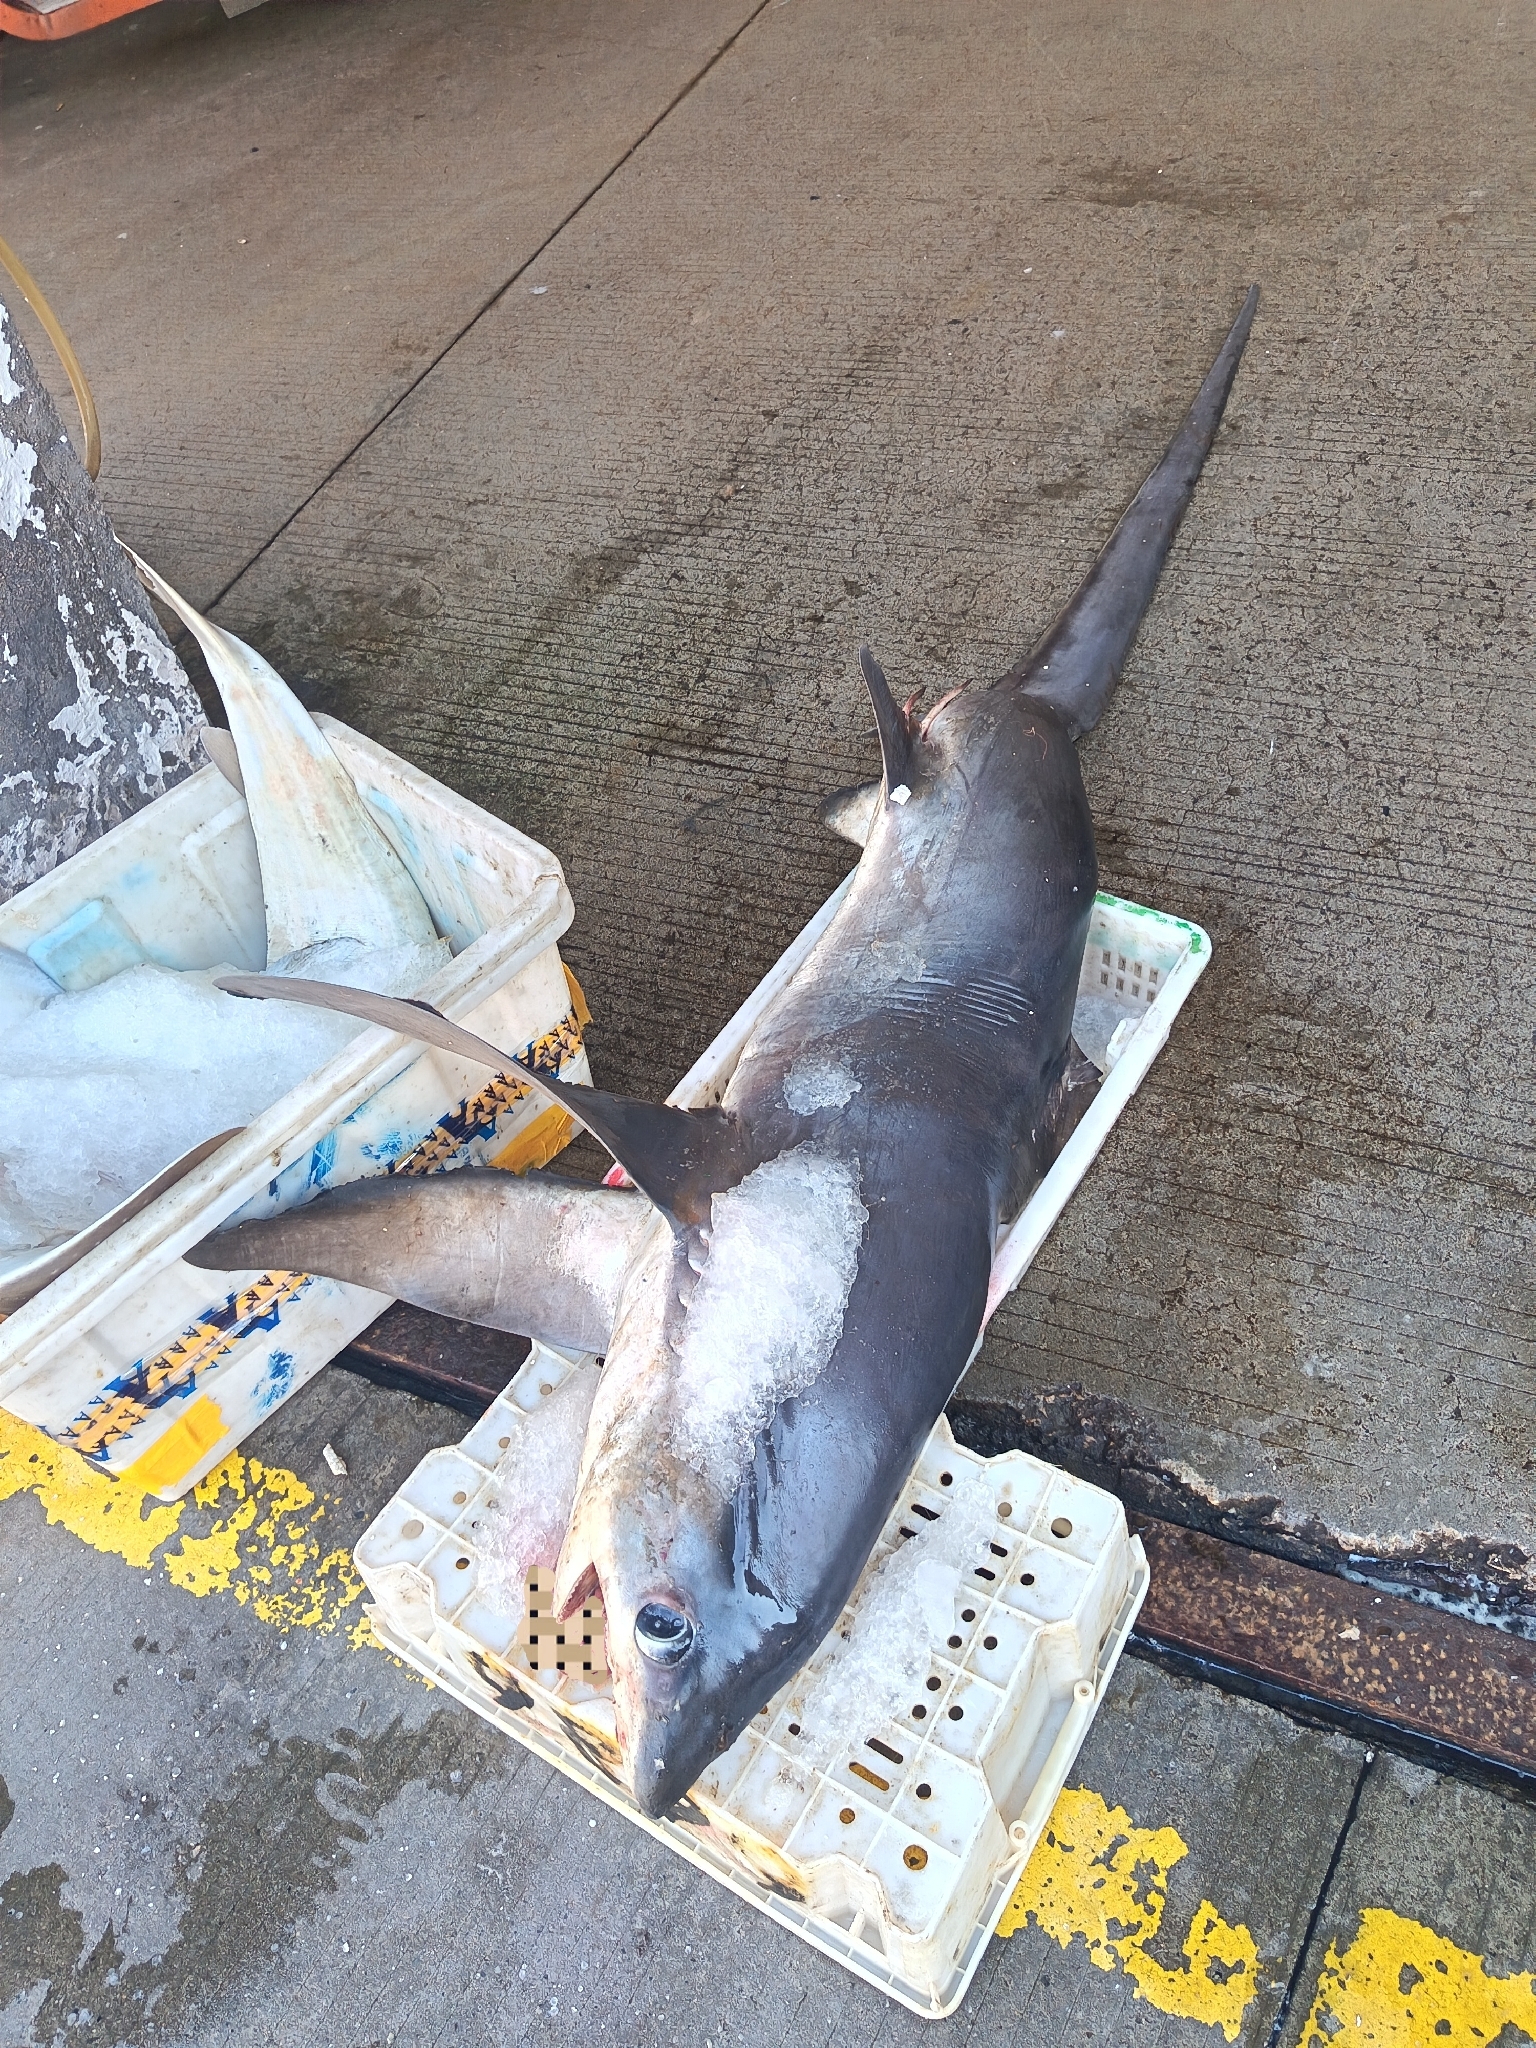
fish (species not among the labelled classes)